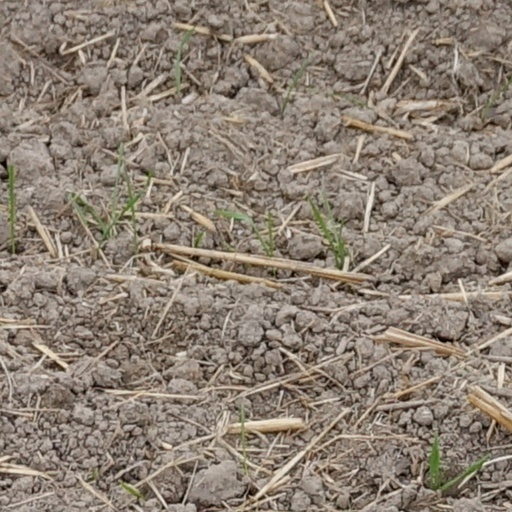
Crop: wheat